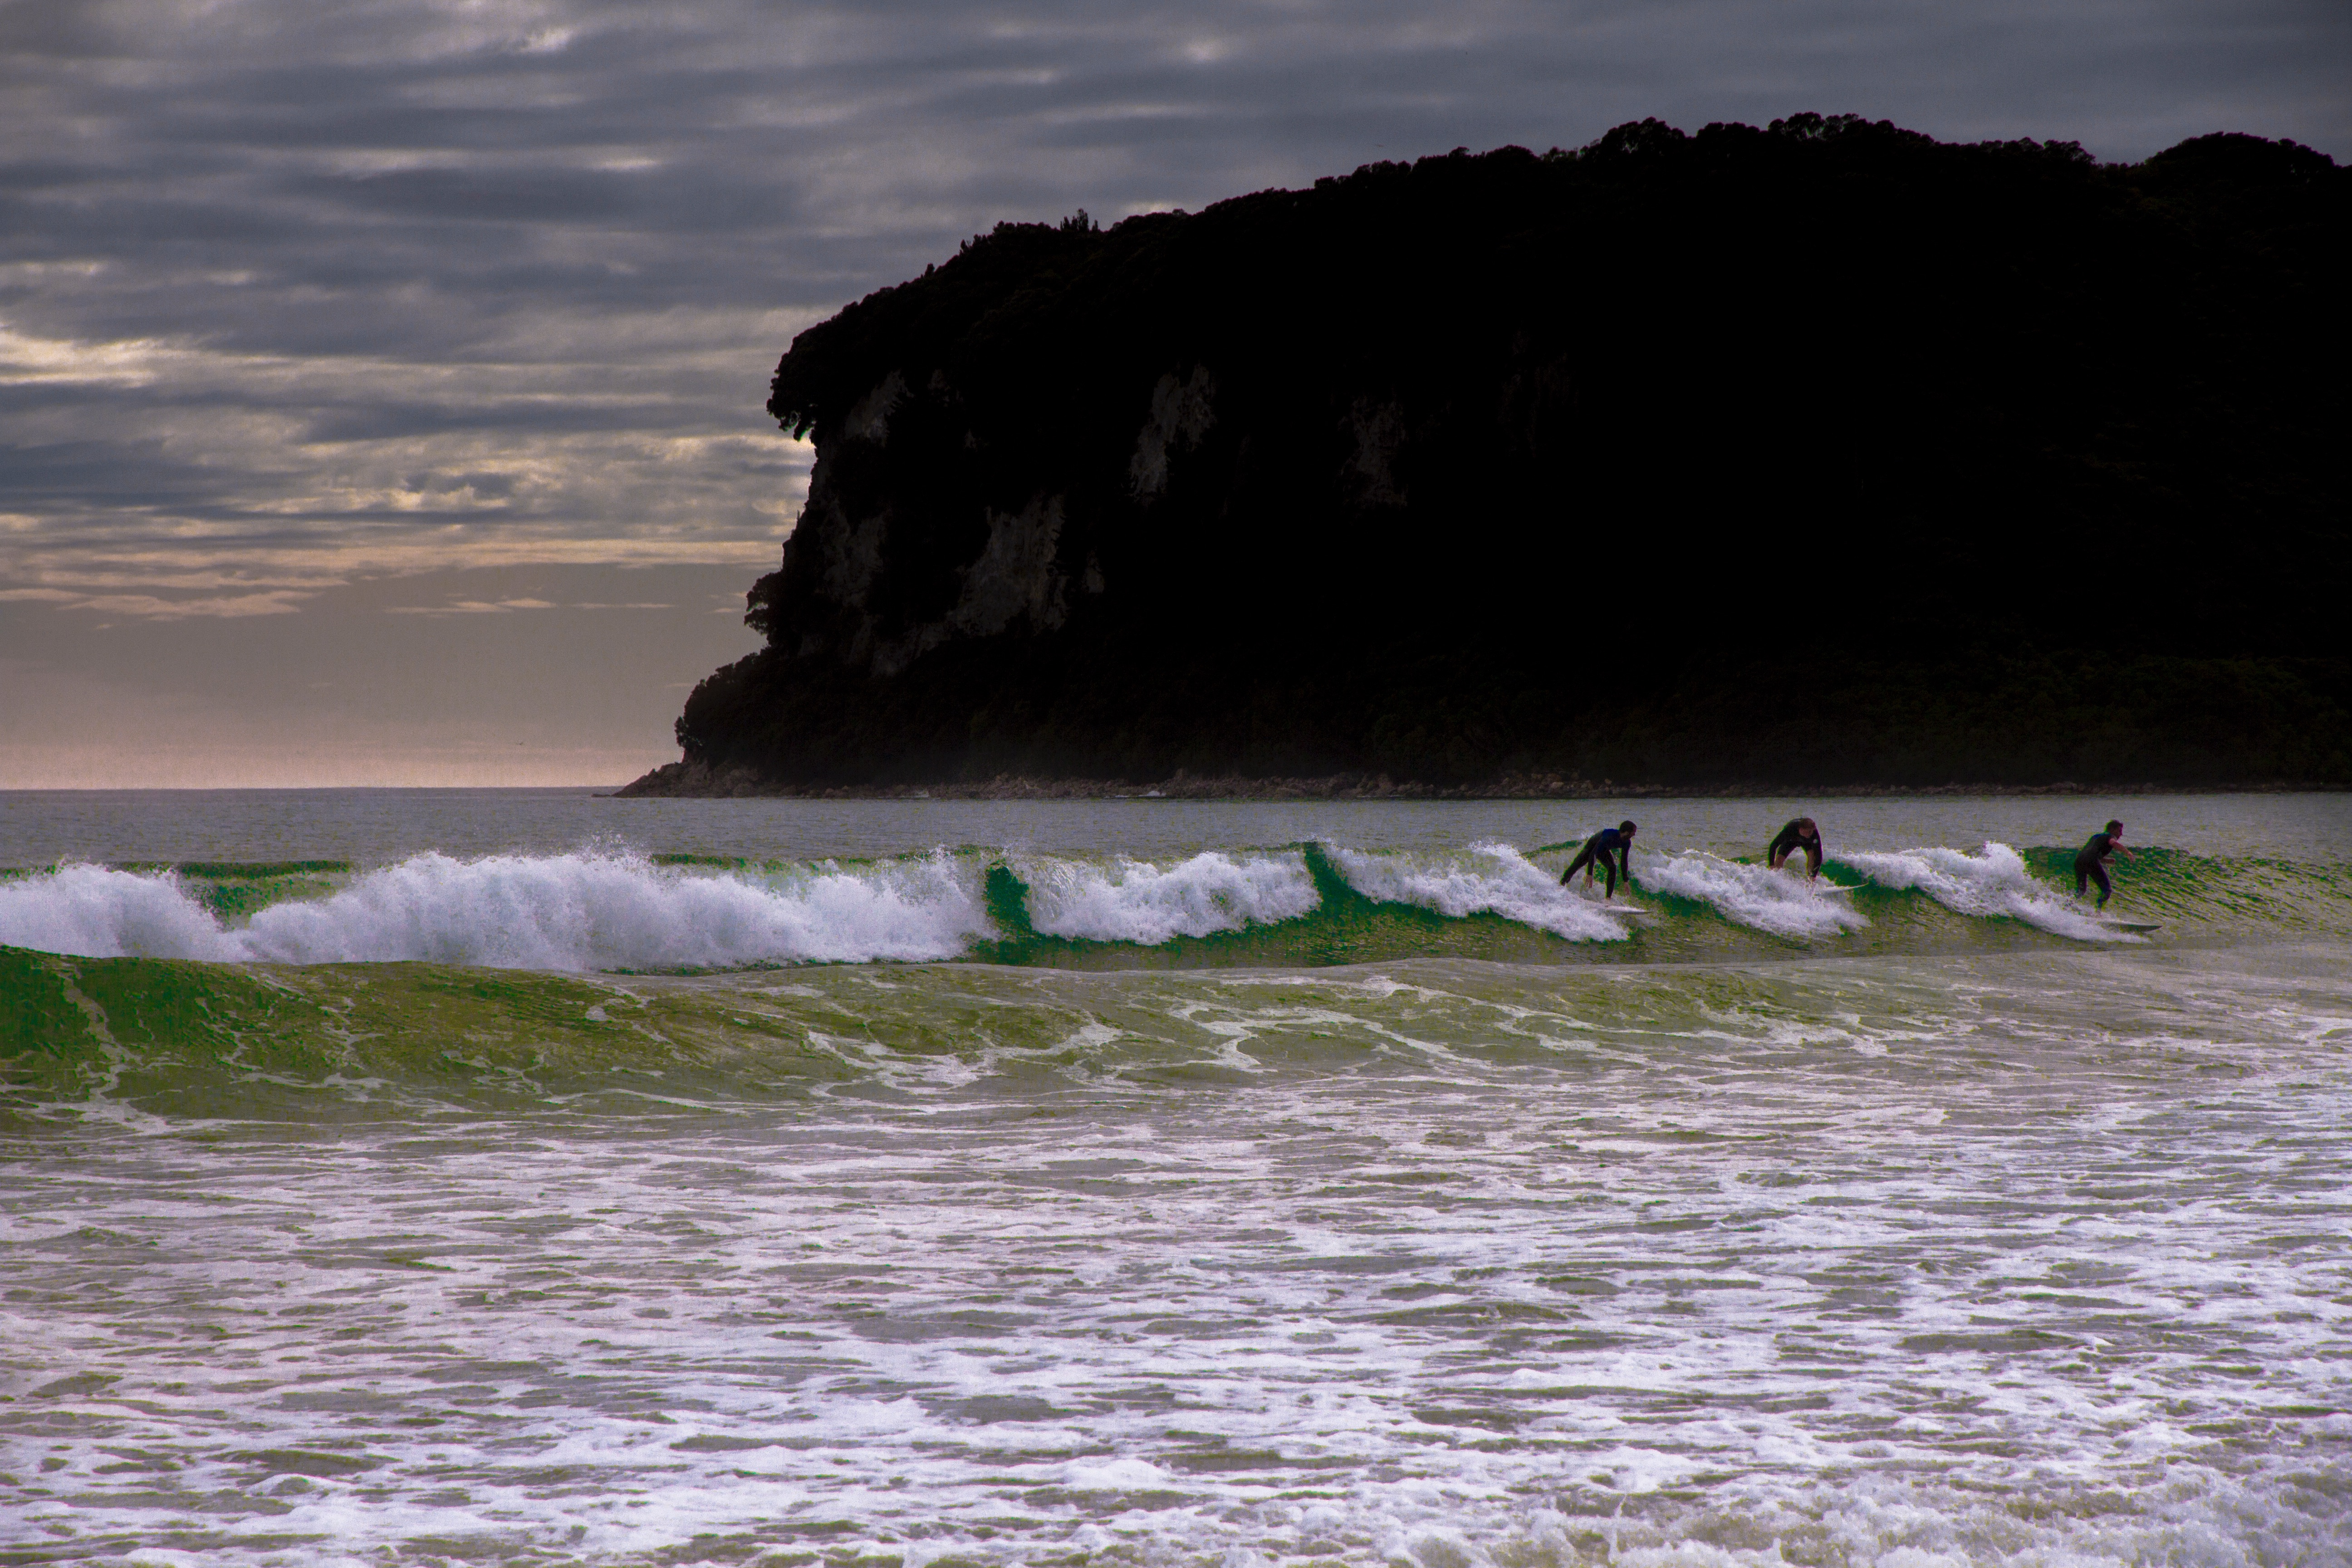
beach, sea, coast, water, sand, rock, ocean, shore, wave, cliff, cove, bay, terrain, body of water, cape, wind wave